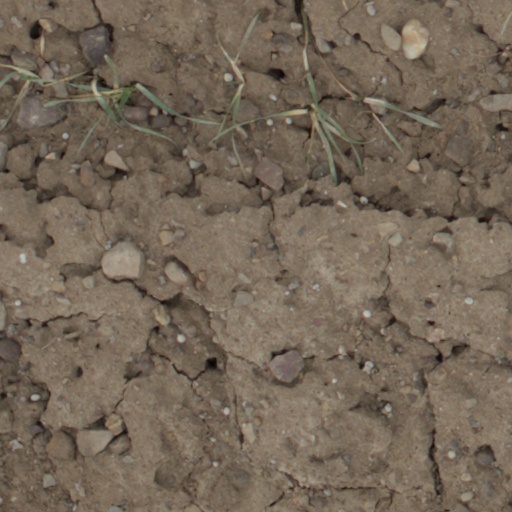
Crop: wheat